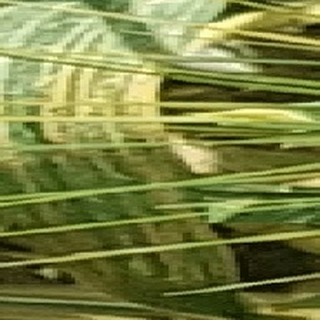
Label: wheat_yellow_rust